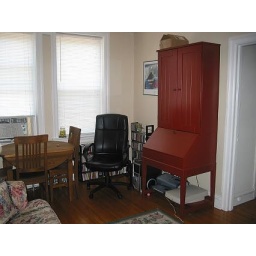
We have a nice space for our table and chairs by the window.